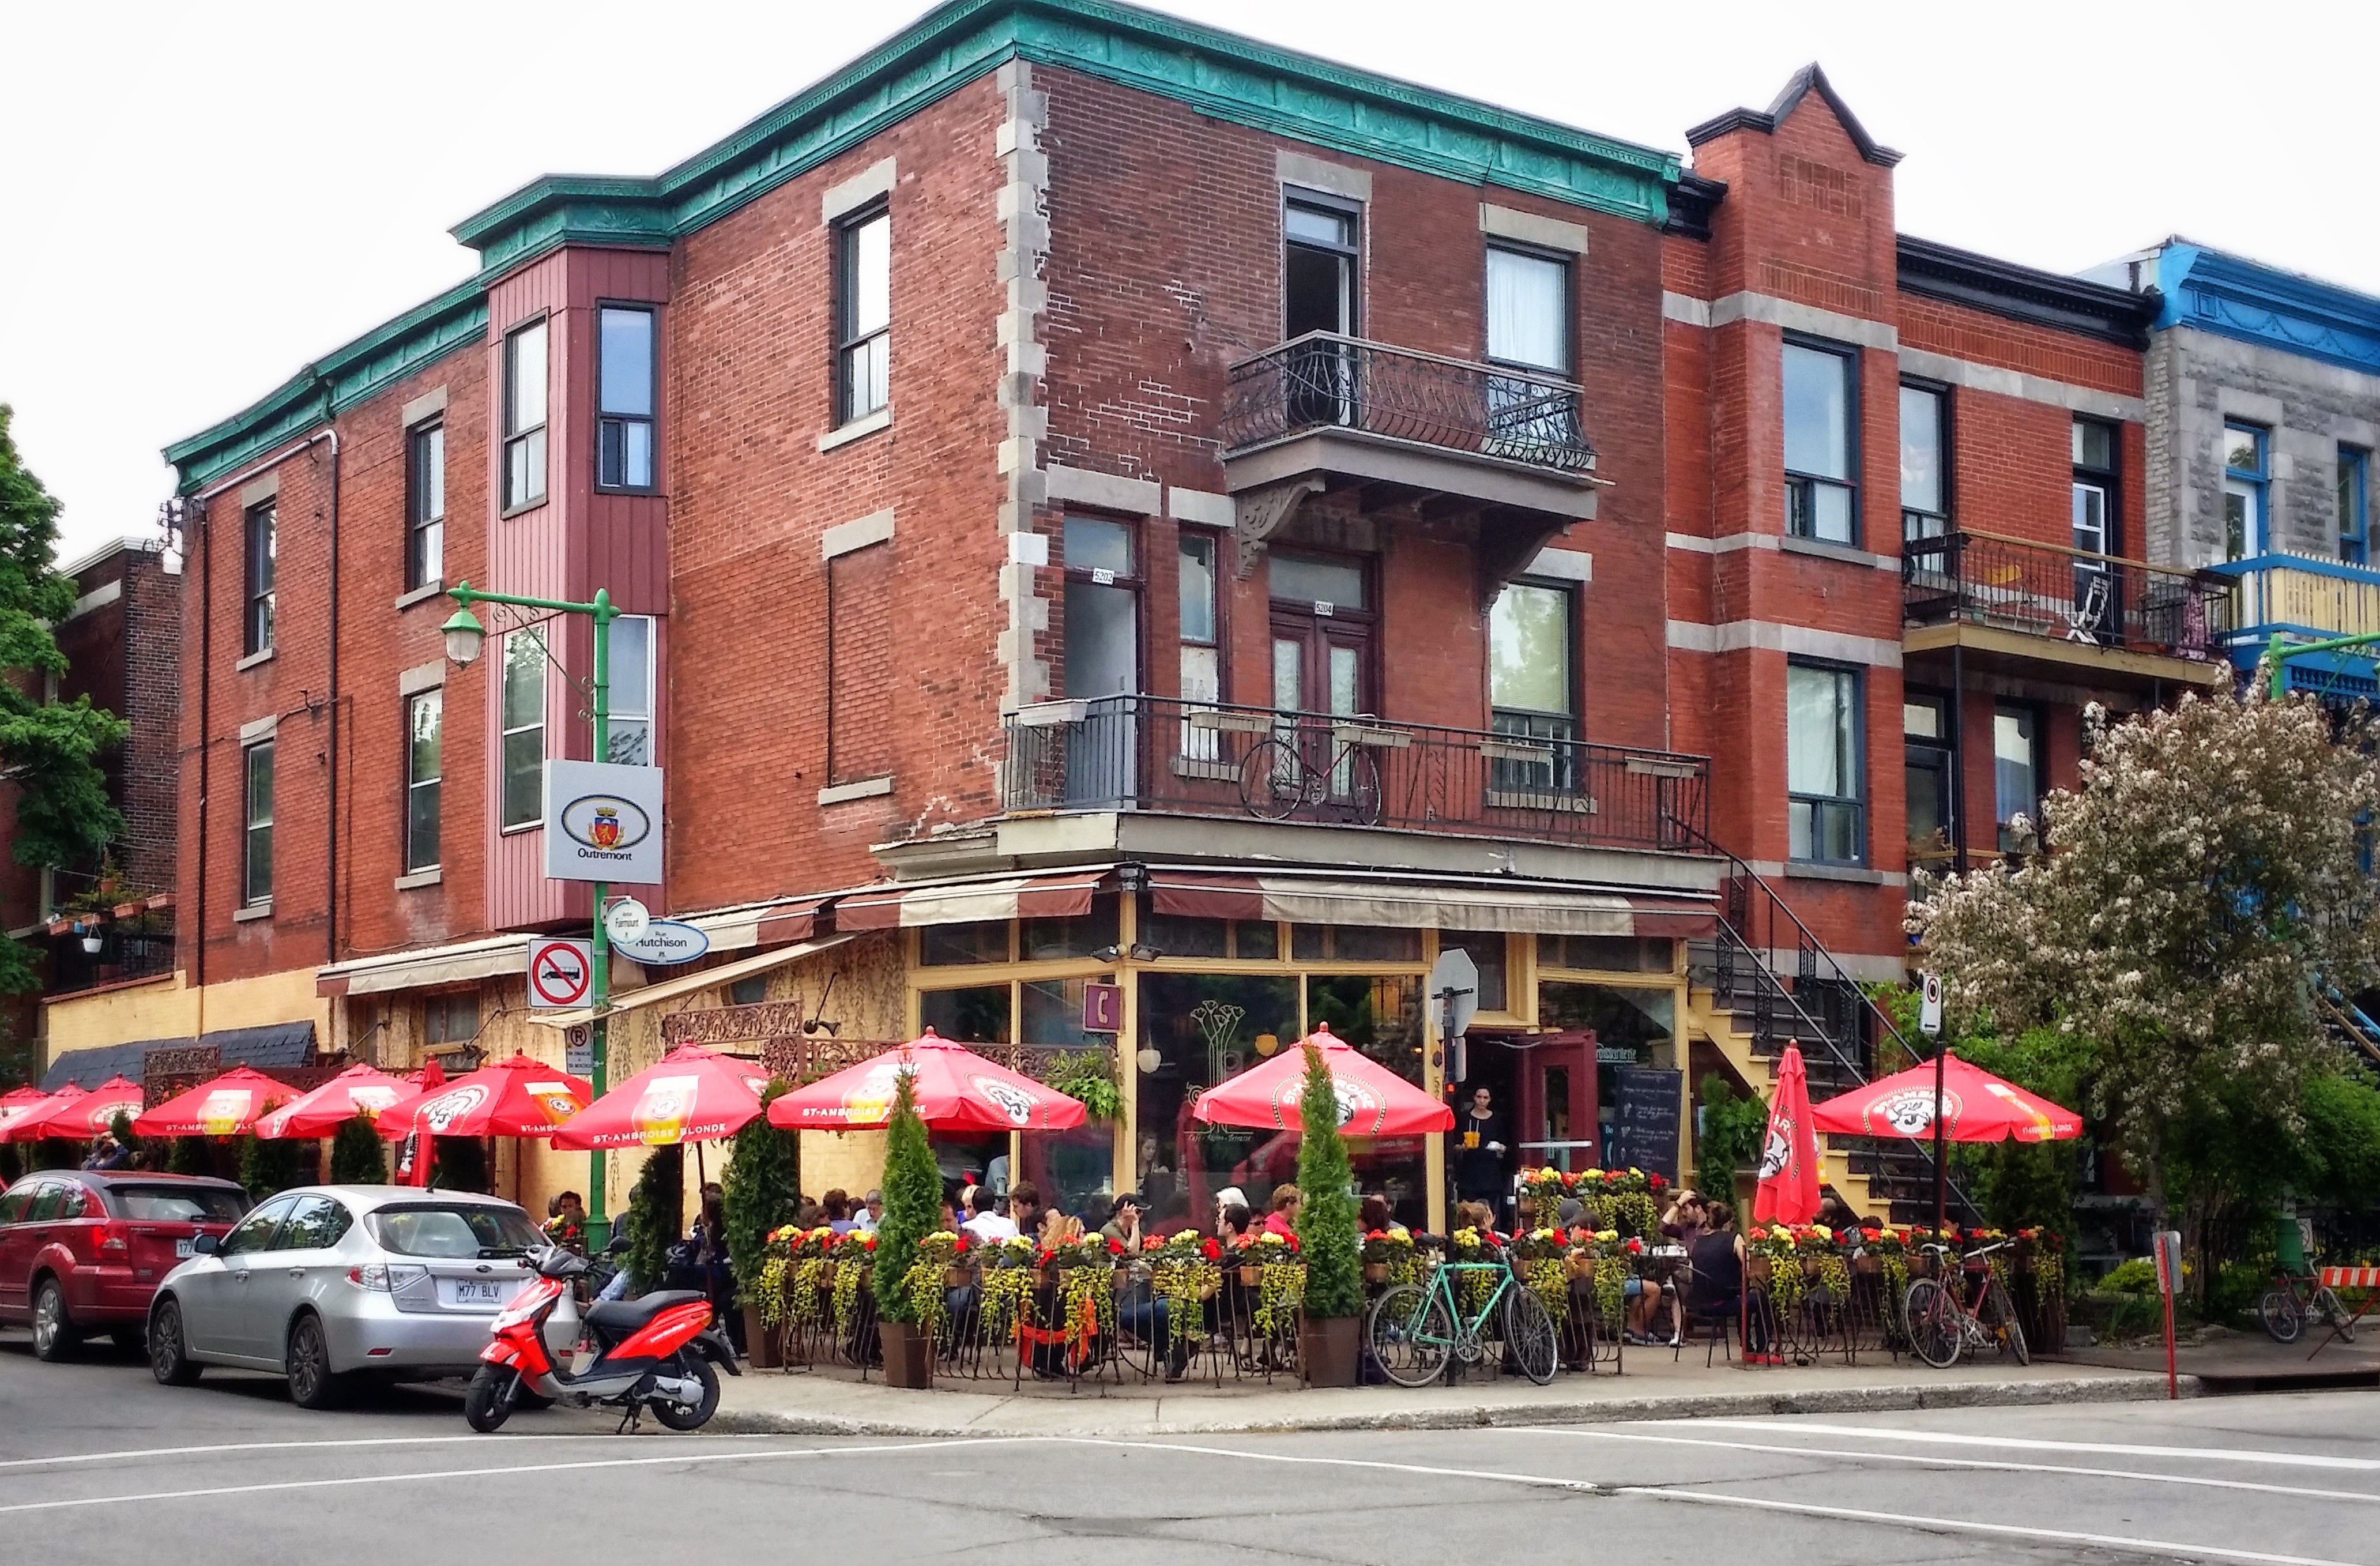
cafe, road, street, town, building, restaurant, city, downtown, plaza, facade, corner, infrastructure, neighbourhood, residential area, human settlement